PlanetSide Arena

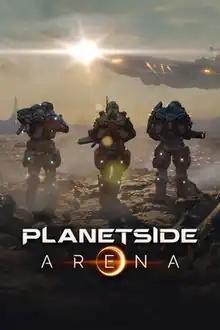

PlanetSide Arena is a discontinued massively multiplayer online first-person shooter developed by Daybreak Game Company. A spin-off of "PlanetSide 2", the game supported over 1,000 players per match and featured match-based capture the flag, team deathmatch, and battle royale game modes.